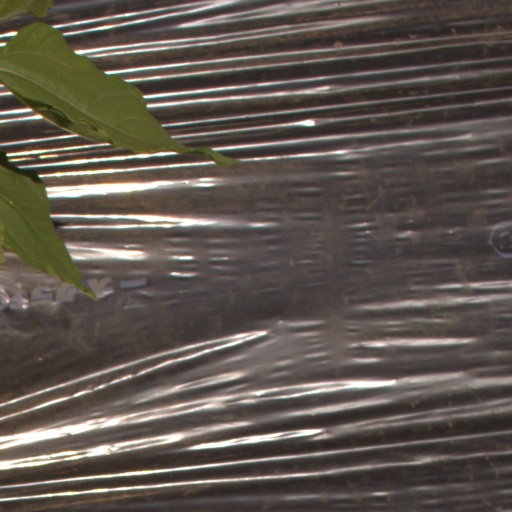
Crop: Jerusalem artichoke